Defensive wall

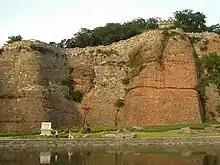
The Stone City is a wall in Nanjing dated to the Six Dynasties (220～589). Almost all of the original city is gone, but portions of the city wall remain. Not to be confused with the City Wall of Nanjing.

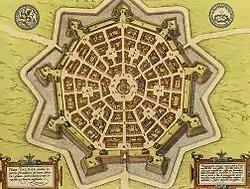
17th-century map of the city of Palmanova, Italy, an example of a Venetian star fort

While gunpowder and cannons were invented in China, China never developed wall breaking artillery to the same extent as other parts of the world. Part of the reason is probably because Chinese walls were already highly resistant to artillery and discouraged increasing the size of cannons. In the mid-twentieth century a European expert in fortification commented on their immensity: "in China ... the principal towns are surrounded to the present day by walls so substantial, lofty, and formidable that the medieval fortifications of Europe are puny in comparison." Chinese walls were thick. The eastern wall of Ancient Linzi, established in 859 BC, had a maximum thickness of 43 metres and an average thickness of 20–30 metres. Ming prefectural and provincial capital walls were thick at the base and at the top.